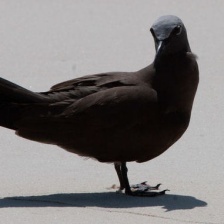
Species: BROWN NOODY
Scientific name: ANOUS STOLIDUS